BC Transit

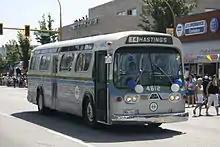
BC Hydro markings on a 1964 GMC bus

The Victoria Regional Transit System, in the provincial capital of Victoria, is the only system operated by BC Transit itself. Beyond Victoria, there are regional transit systems. In four locations (Nanaimo, Nelson, Powell River, and the Sunshine Coast), the municipality operates the service, while private operators are contracted to deliver the transit services elsewhere.